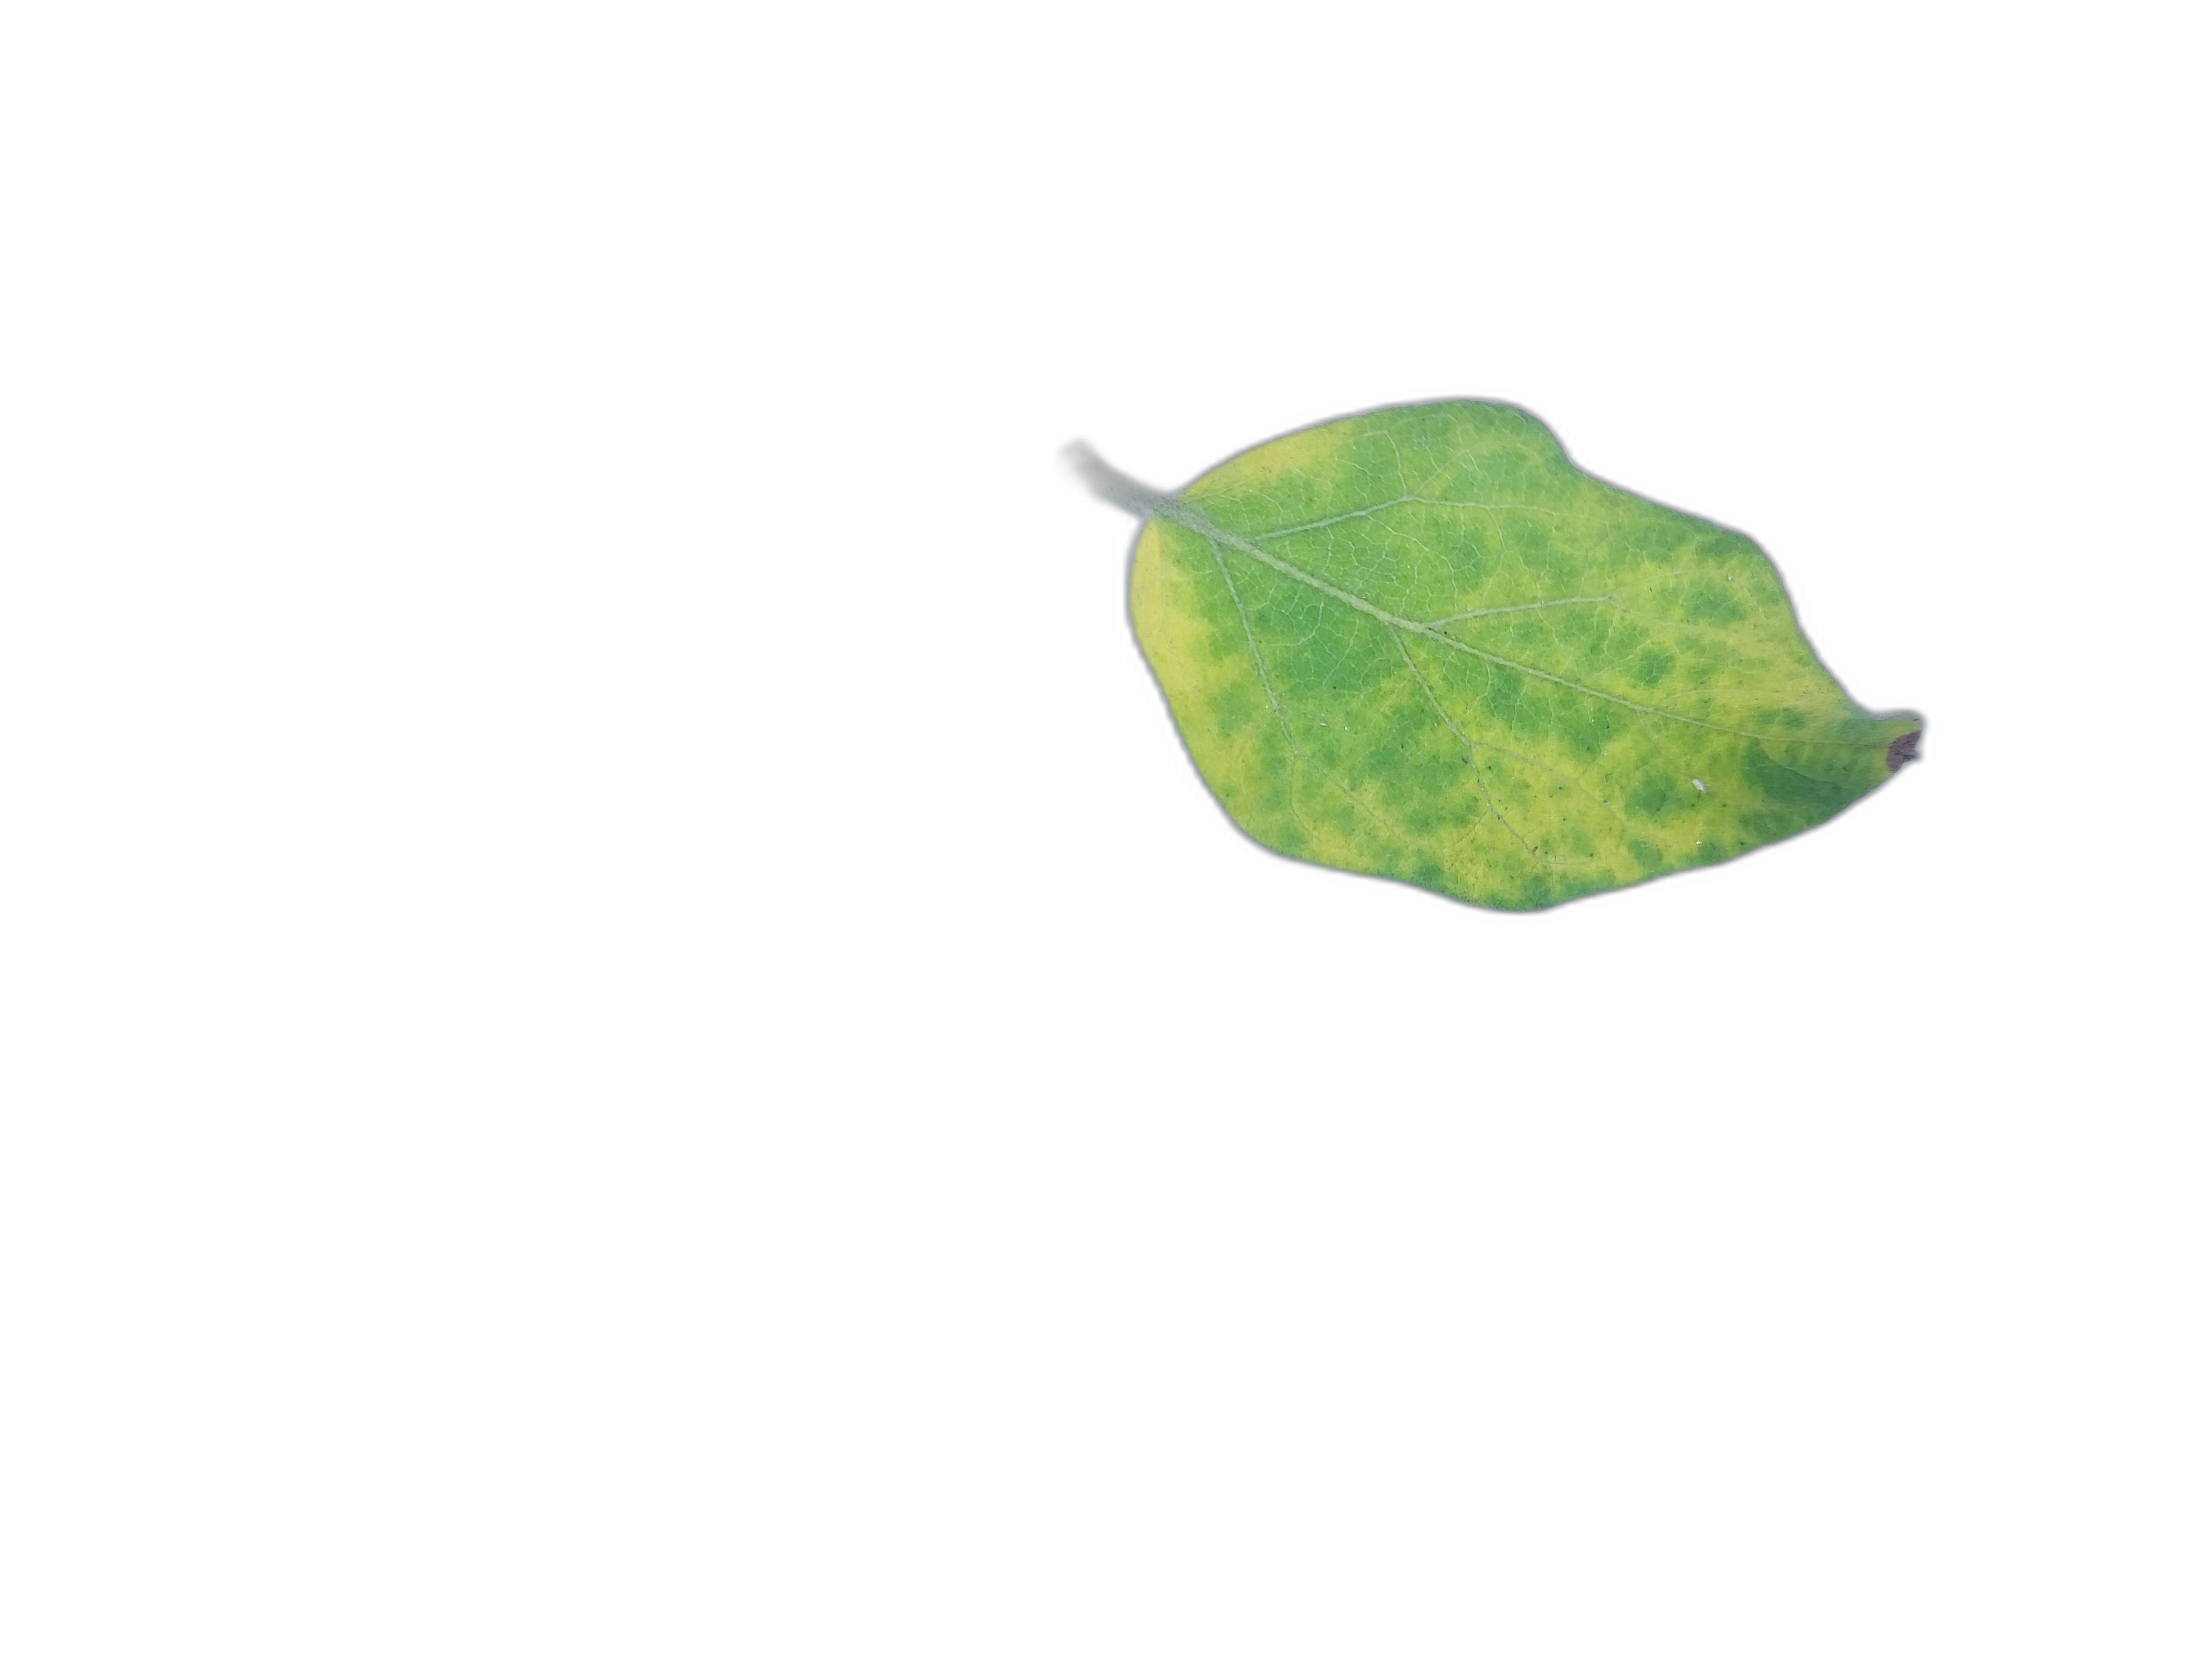
Label: Mosaic Virus Disease